Patti McCarty

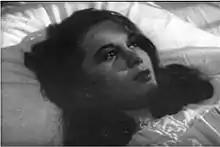
Patti McCarty in "Bluebeard" (1944)

Baker was born in Bakersfield, California, and grew up in Healdsburg. She graduated from Covina High School in Covina, California, and she attended Los Angeles City College.